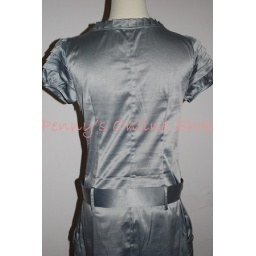
horizontal pleated dress in gray backview